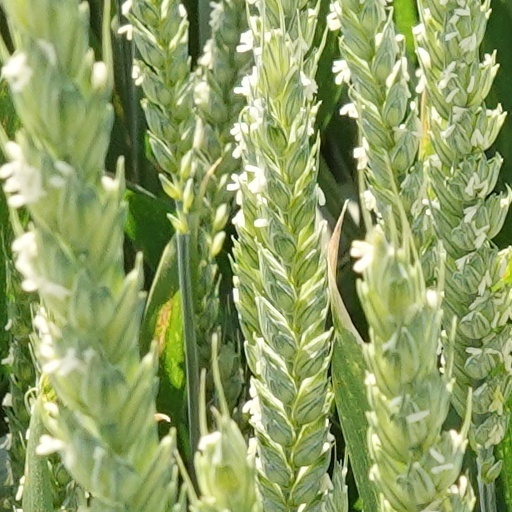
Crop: wheat